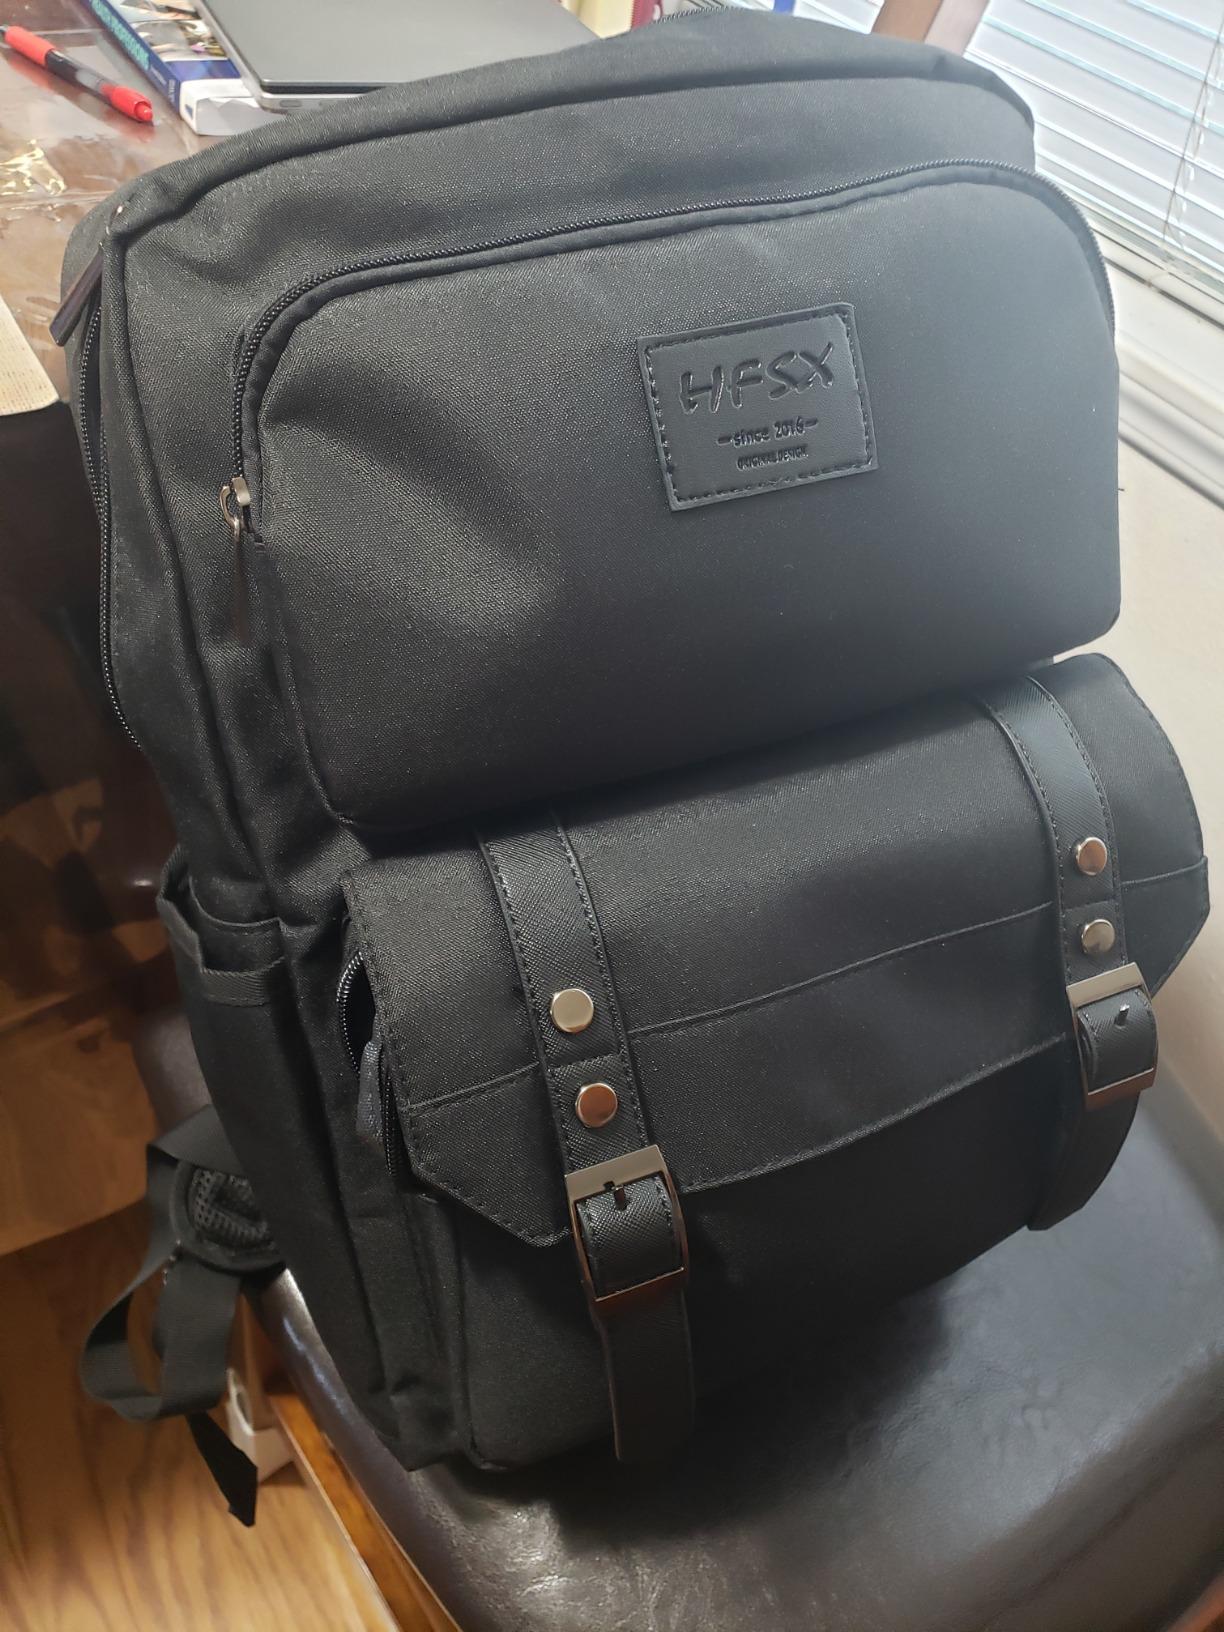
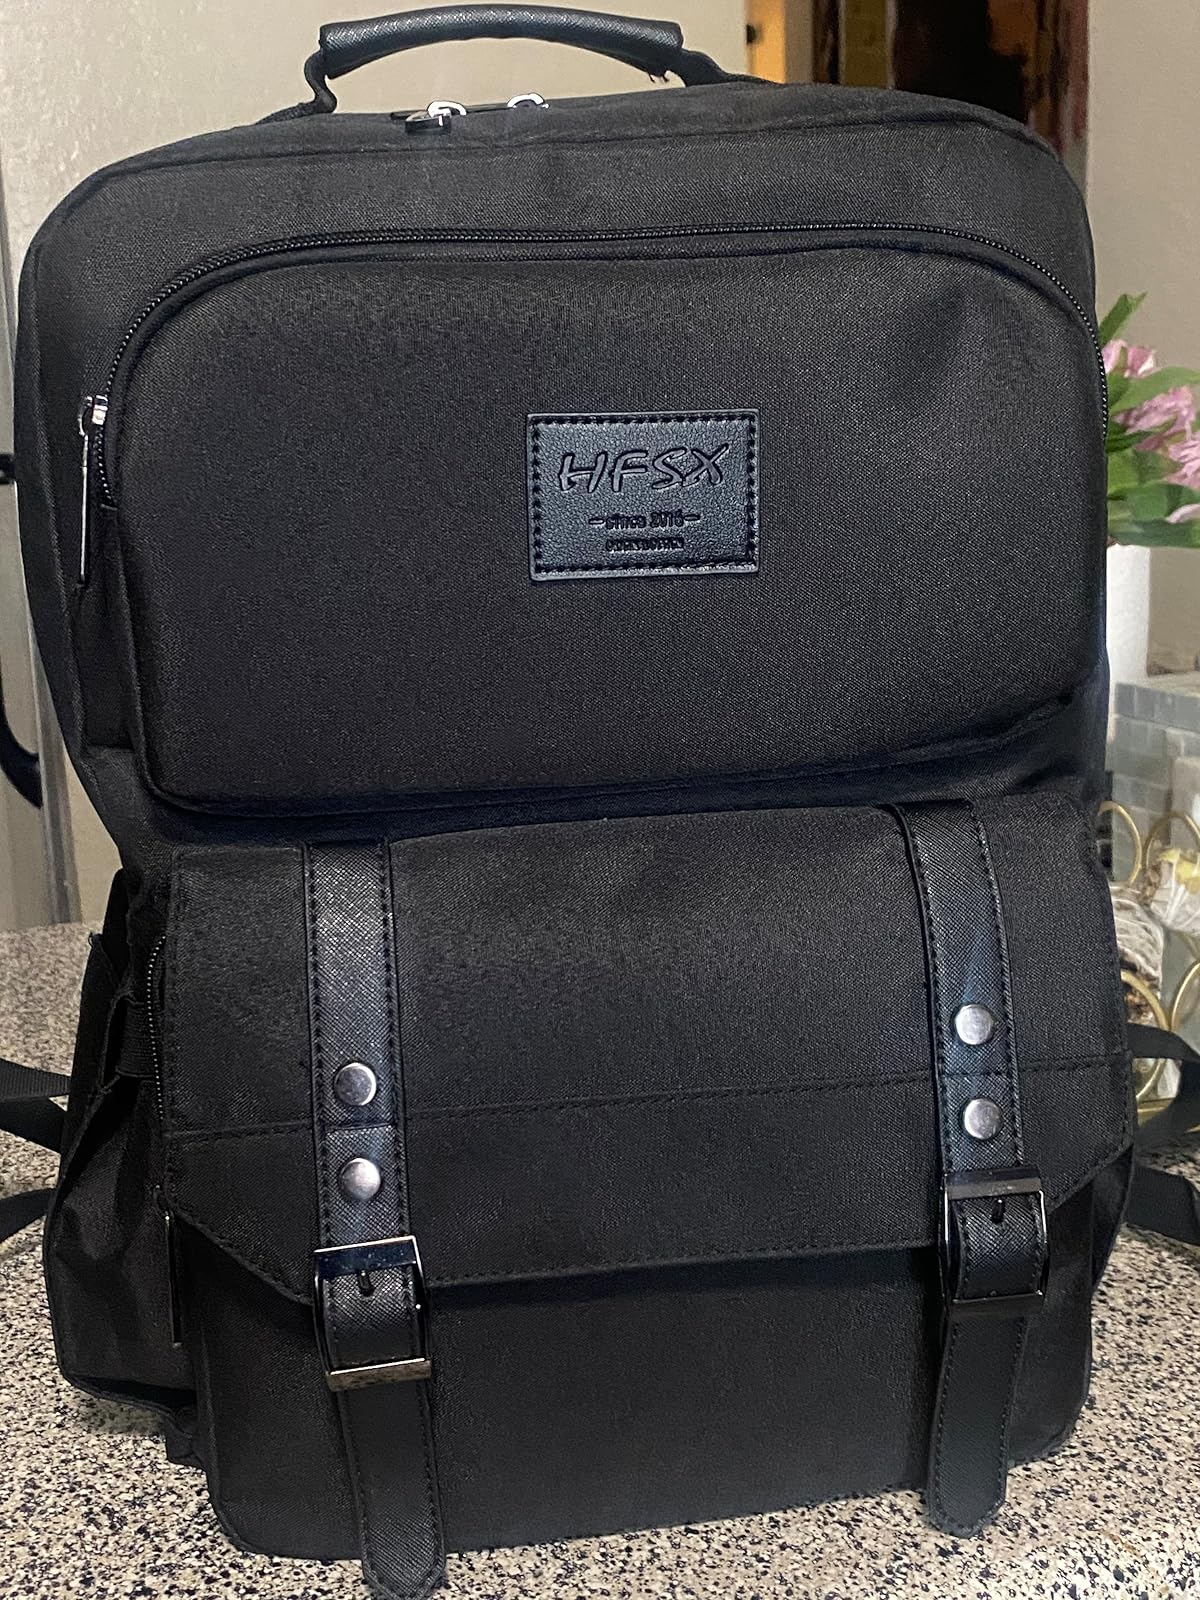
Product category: bag
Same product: yes